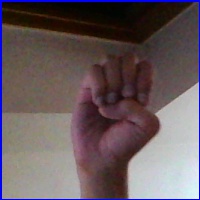
Letra: E